Fátima, Portugal

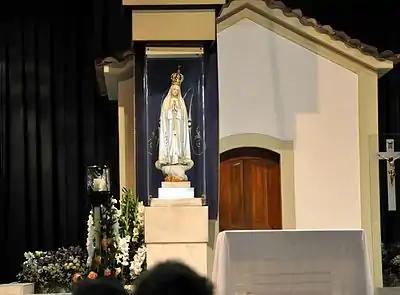
The devotion through Our Lady of Fátima attracts millions of Christian pilgrims to Fátima, in Portugal.

Fátima has a warm-summer Mediterranean climate (Köppen: Csb) in transition to a hot-summer (Csa).